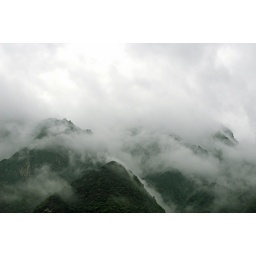
the crest of the mountain in cloud